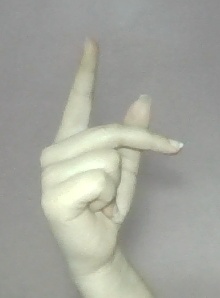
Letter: dha